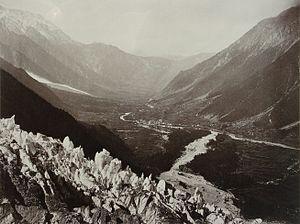
«
Chamonix-Mont-Blanc, ou plus communément Chamonix, est une commune française située dans le département de la Haute-Savoie, en région Auvergne-Rhône-Alpes. La commune de Chamonix-Mont-Blanc recouvre du nord au sud seize villages ou hameaux : le Tour, Montroc, le Planet, Argentière, les Chosalets, la Joux, le Lavancher, les Tines, les Bois, les Praz de Chamonix, Chamonix-Mont-Blanc, les Pècles, les Mouilles, les Barrats, les Pélerins, les Gaillands, les Bossons.
L'histoire de Chamonix s'est construite autour de sa situation géographique exceptionnelle d'une part et d'autre part la domination qu'exerça durant plusieurs siècles la Maison de Savoie sur ce territoire. Cet article présente les faits historiques les plus marquants de la commune de Chamonix-Mont-Blanc.